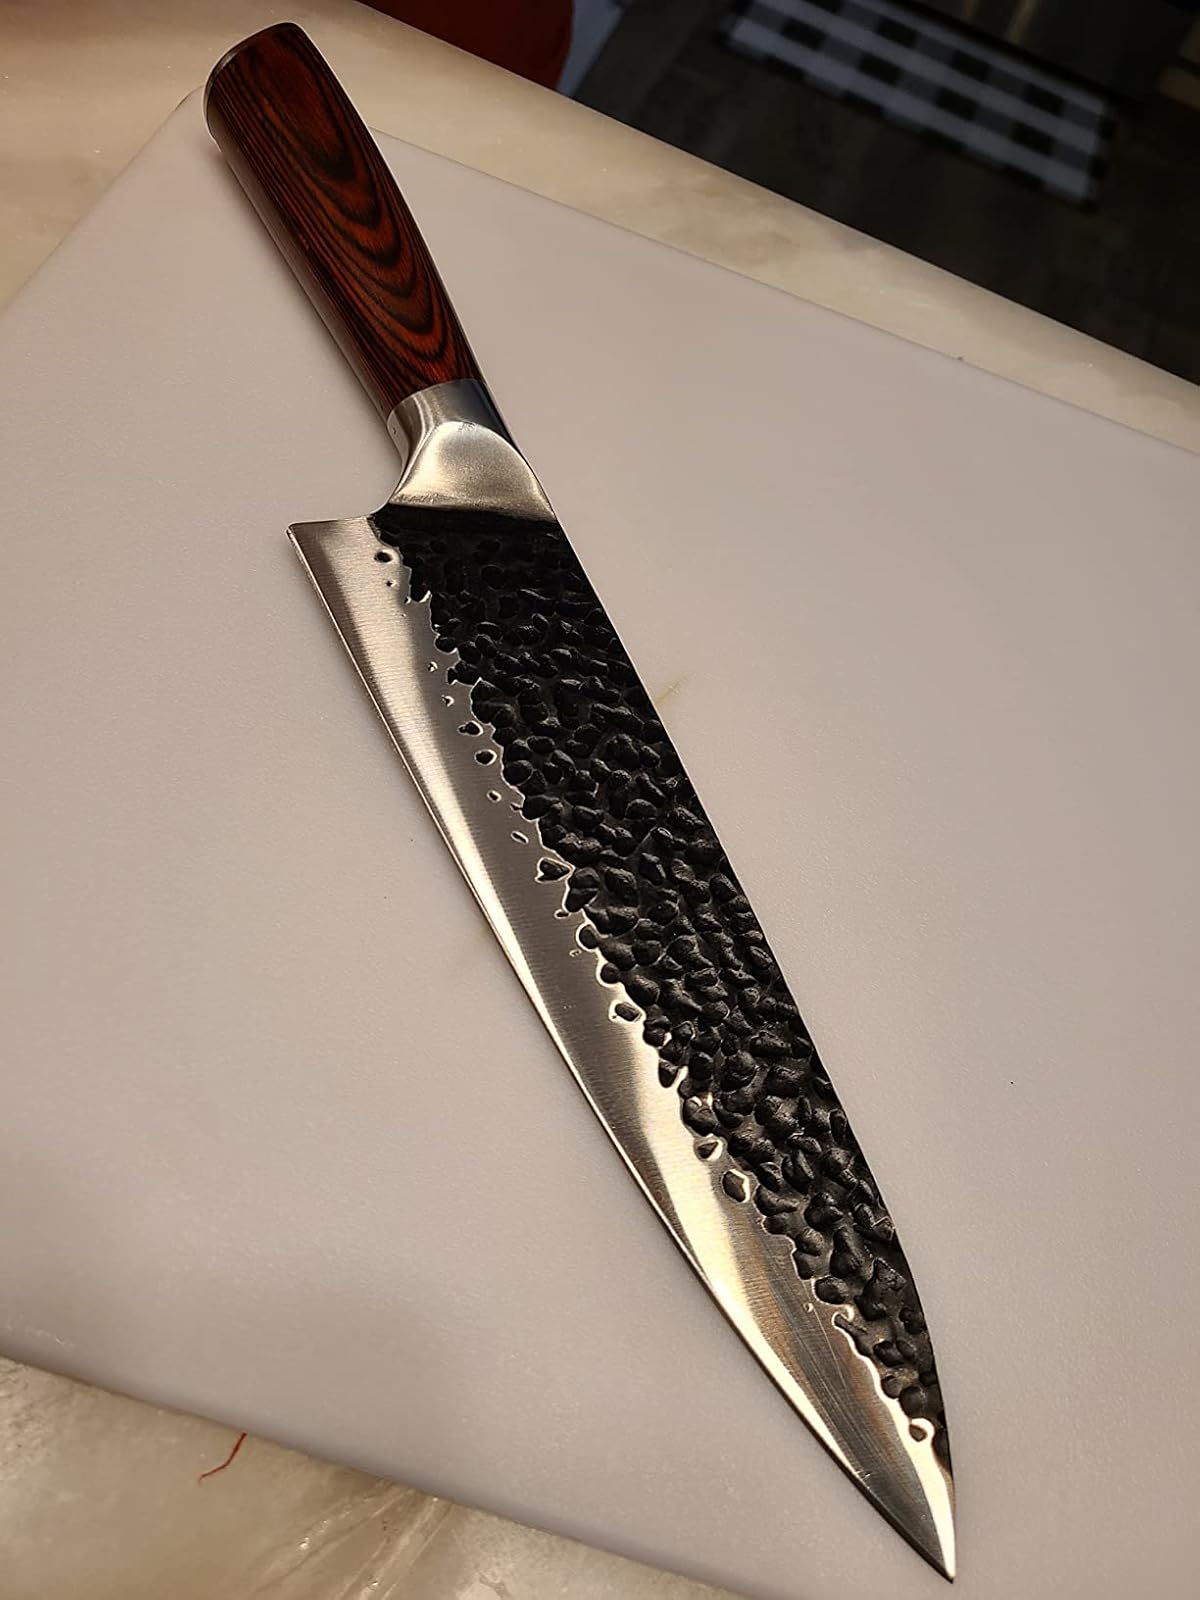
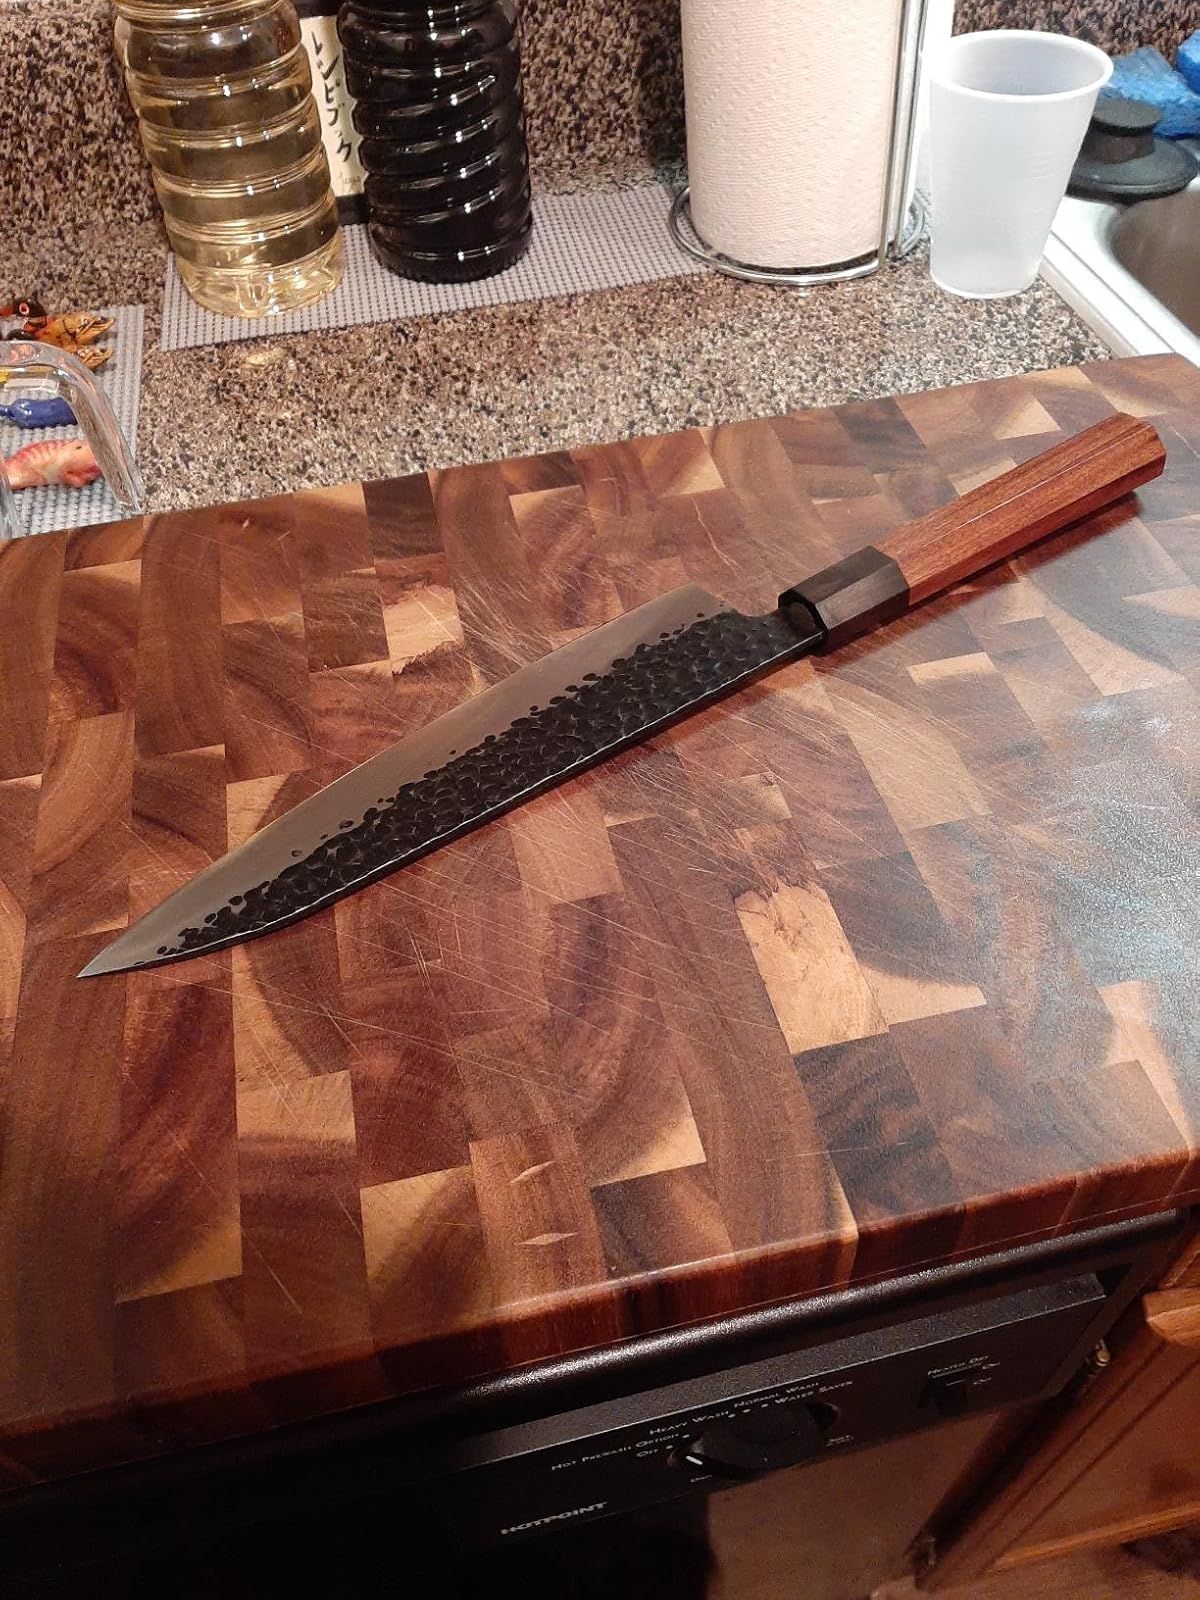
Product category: items_knife
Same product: no